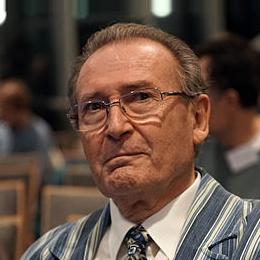
Age: 73